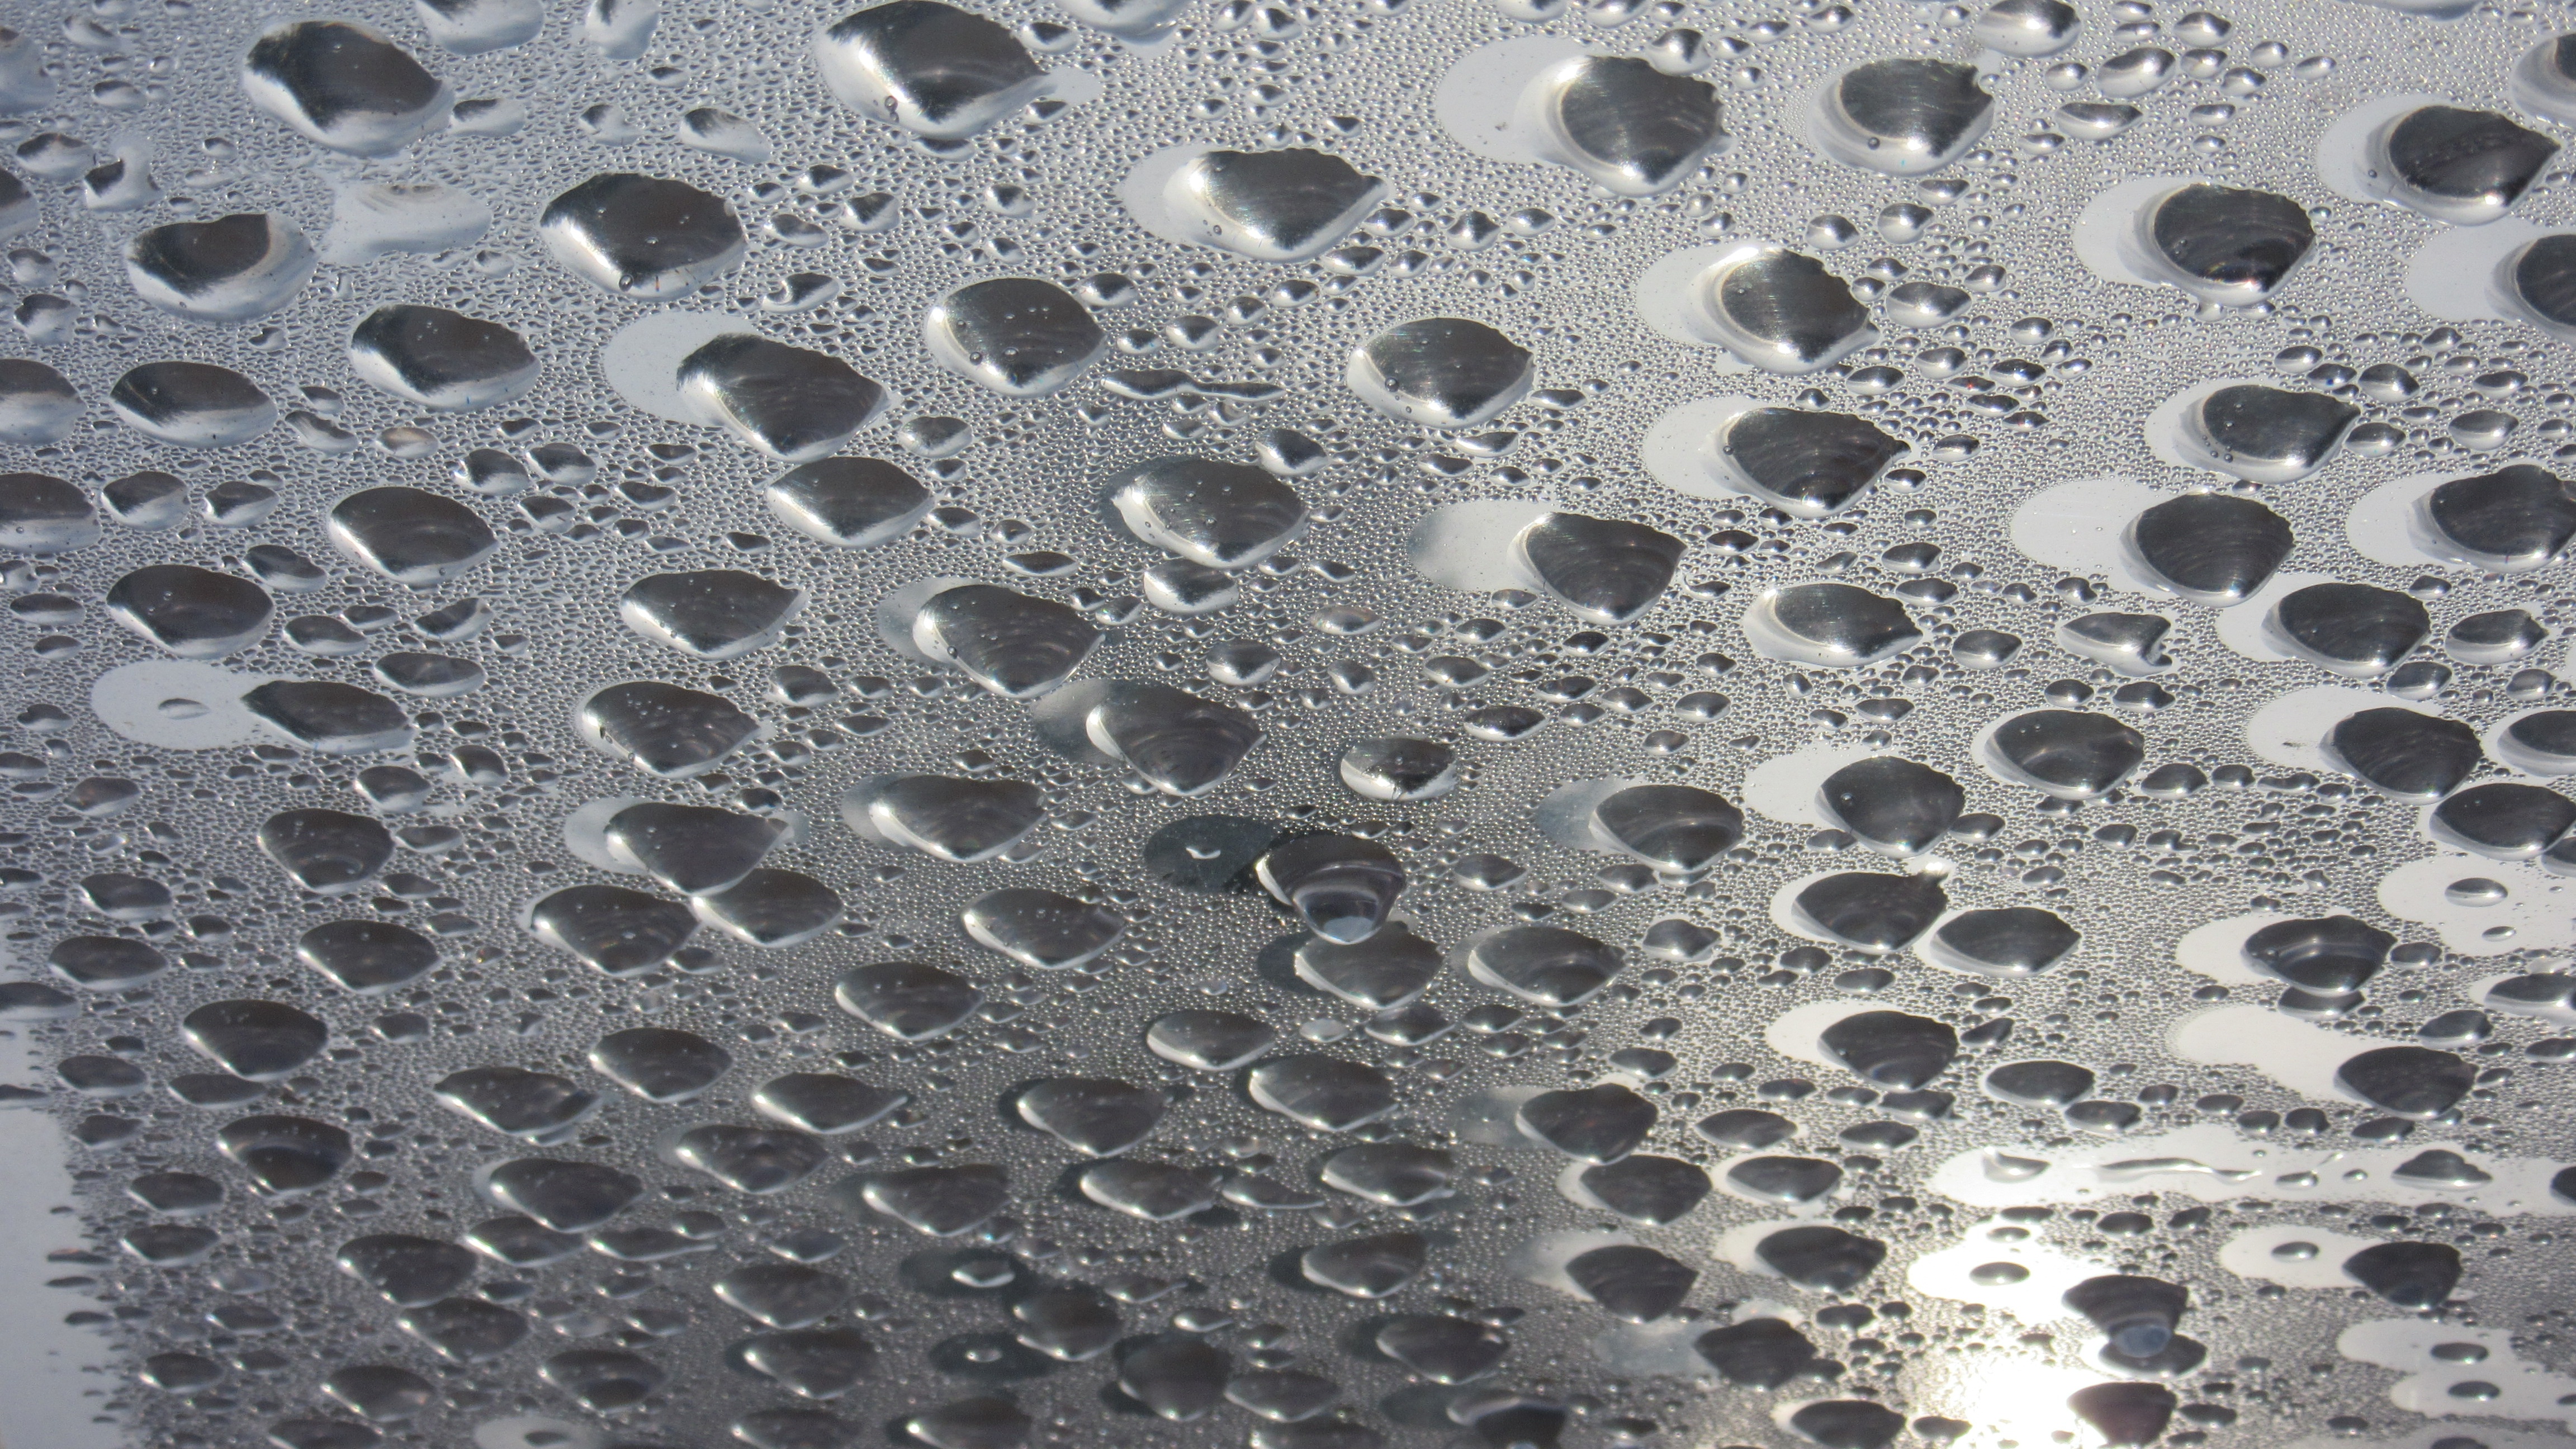
water, texture, floor, wet, wall, pattern, condensation, soil, surface tension, material, drip, circle, shiny, drop of water, disc, fogging, plaster, flooring, road surface